Atheis

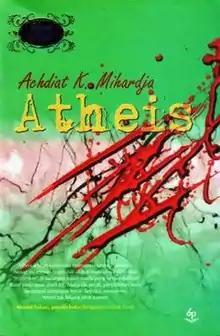
Cover of the 32nd printing

Atheis (English: Atheist) is a 1949 Indonesian novel written by Achdiat Karta Mihardja and published by Balai Pustaka. The novel, using three narrative voices, details the rise and fall of Hasan, a young Muslim who is raised to be religious but winds up doubting his faith after dealings with his Marxist–Leninist childhood friend and an anarcho-nihilist writer.